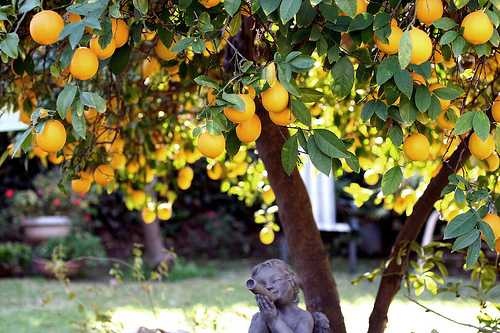
Label: Lemon